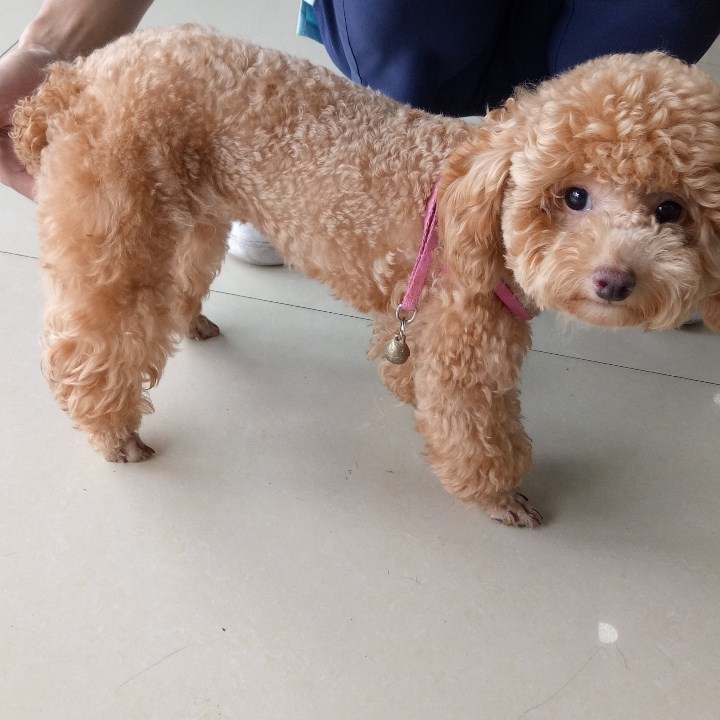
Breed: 7449-n000128-teddy